Nishinoshima (Ogasawara)

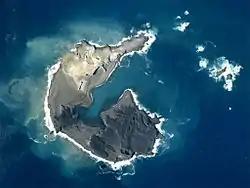
An aerial photo of Nishinoshima in 1978. The upper part of the bay is the old island, and the lower part is the new island formed by the 1973 eruption.

On 30May 1973, the crew of a fishing boat Hirukomaru No.2 reported to the Japan Coast Guard that, at around 11:00, white smoke rose east of the island to around in the air every few minutes. The Japan Coast Guard Hydrographic Department went to observe the area using a YS-11 aircraft that same day and confirmed the presence of a cloudy vent. An aerial inspection the next day said that the eruption was taking place east of the island. The submarine volcanic activity had been thought to have begun in early April. Yellow-green sea water and floating pumice were seen north of the site. Another crew discovered that two black rocks were rising from the sea. The new island's vent moved in a semicircular arc above the sea surface.